Cushing Academy

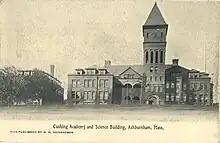

In 2009, Cushing made headlines for its plans to spend $500,000 transforming the Fisher-Watkins Library into a learning center with e-readers, e-book database subscriptions, flat-screen televisions, laptop-friendly study carrels, and a coffee shop. Several months later, the headmaster stated that most of the library's printed books would be replaced over a two-year period with e-books, but reassured that "books, in all formats, will continue to abound at Cushing." As of 2018, the library has thousands of print books as well as online databases with access to e-books, journals, and more.